Alamitos Beach, Long Beach, California

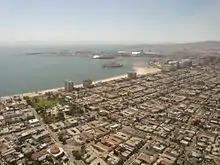
The Alamitos Beach neighborhood of Long Beach, California, looking southwest. The Alamitos Beach neighborhood is in the center of this photo.

The neighborhood was laid out in the 1920s, and many of its buildings date back to that era. As a result, the experience of living here is to feel the human scale of its often-quaint two-story-building setting, and with many conveniences only a short walk away. The urban yet human-scale neighborhood makes this section of Long Beach unique among beach communities in Los Angeles and neighboring Orange Counties.